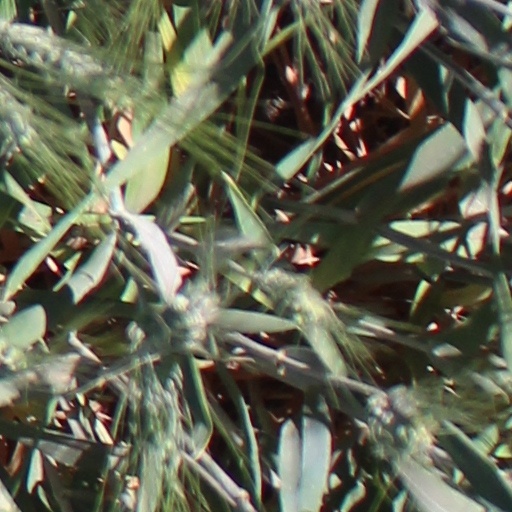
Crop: wheat